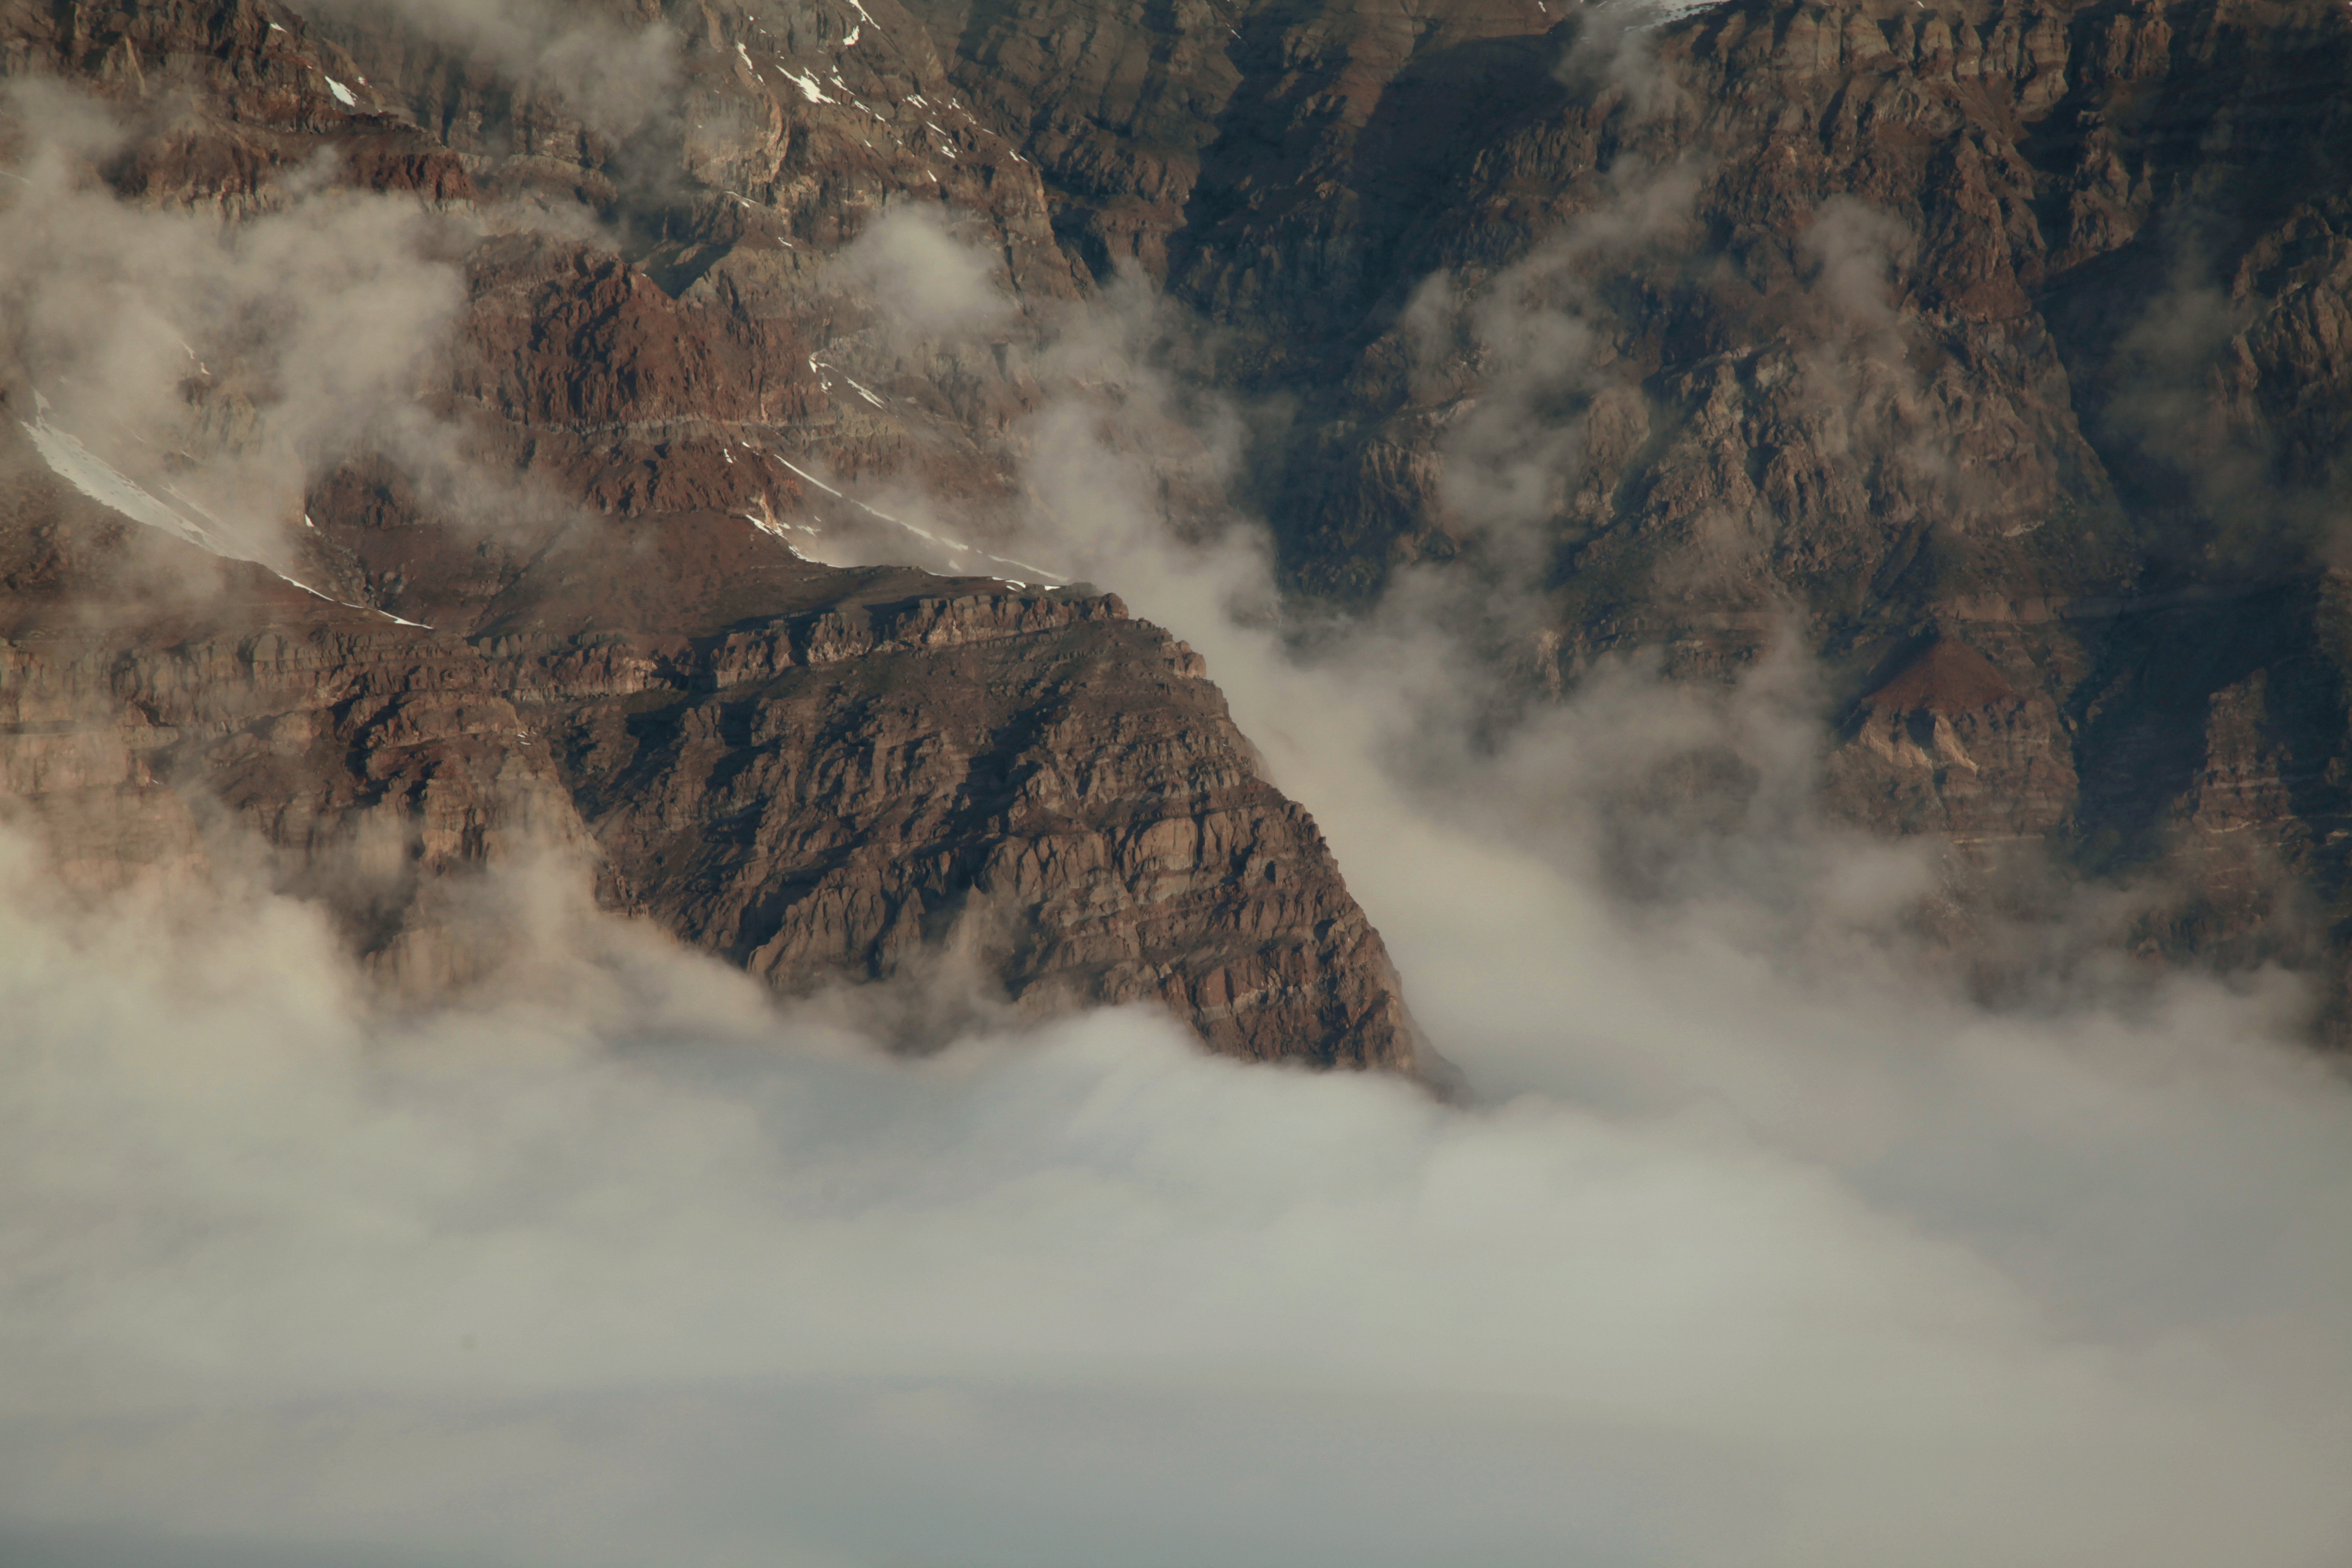
mountain, cliff, clouds, rock, stone, peak, sky, atmospheric phenomenon, mountainous landforms, cloud, geological phenomenon, mist, fog, mountain range, water, atmosphere, alps, geology, highland, valley, hill, meteorological phenomenon, terrain, massif